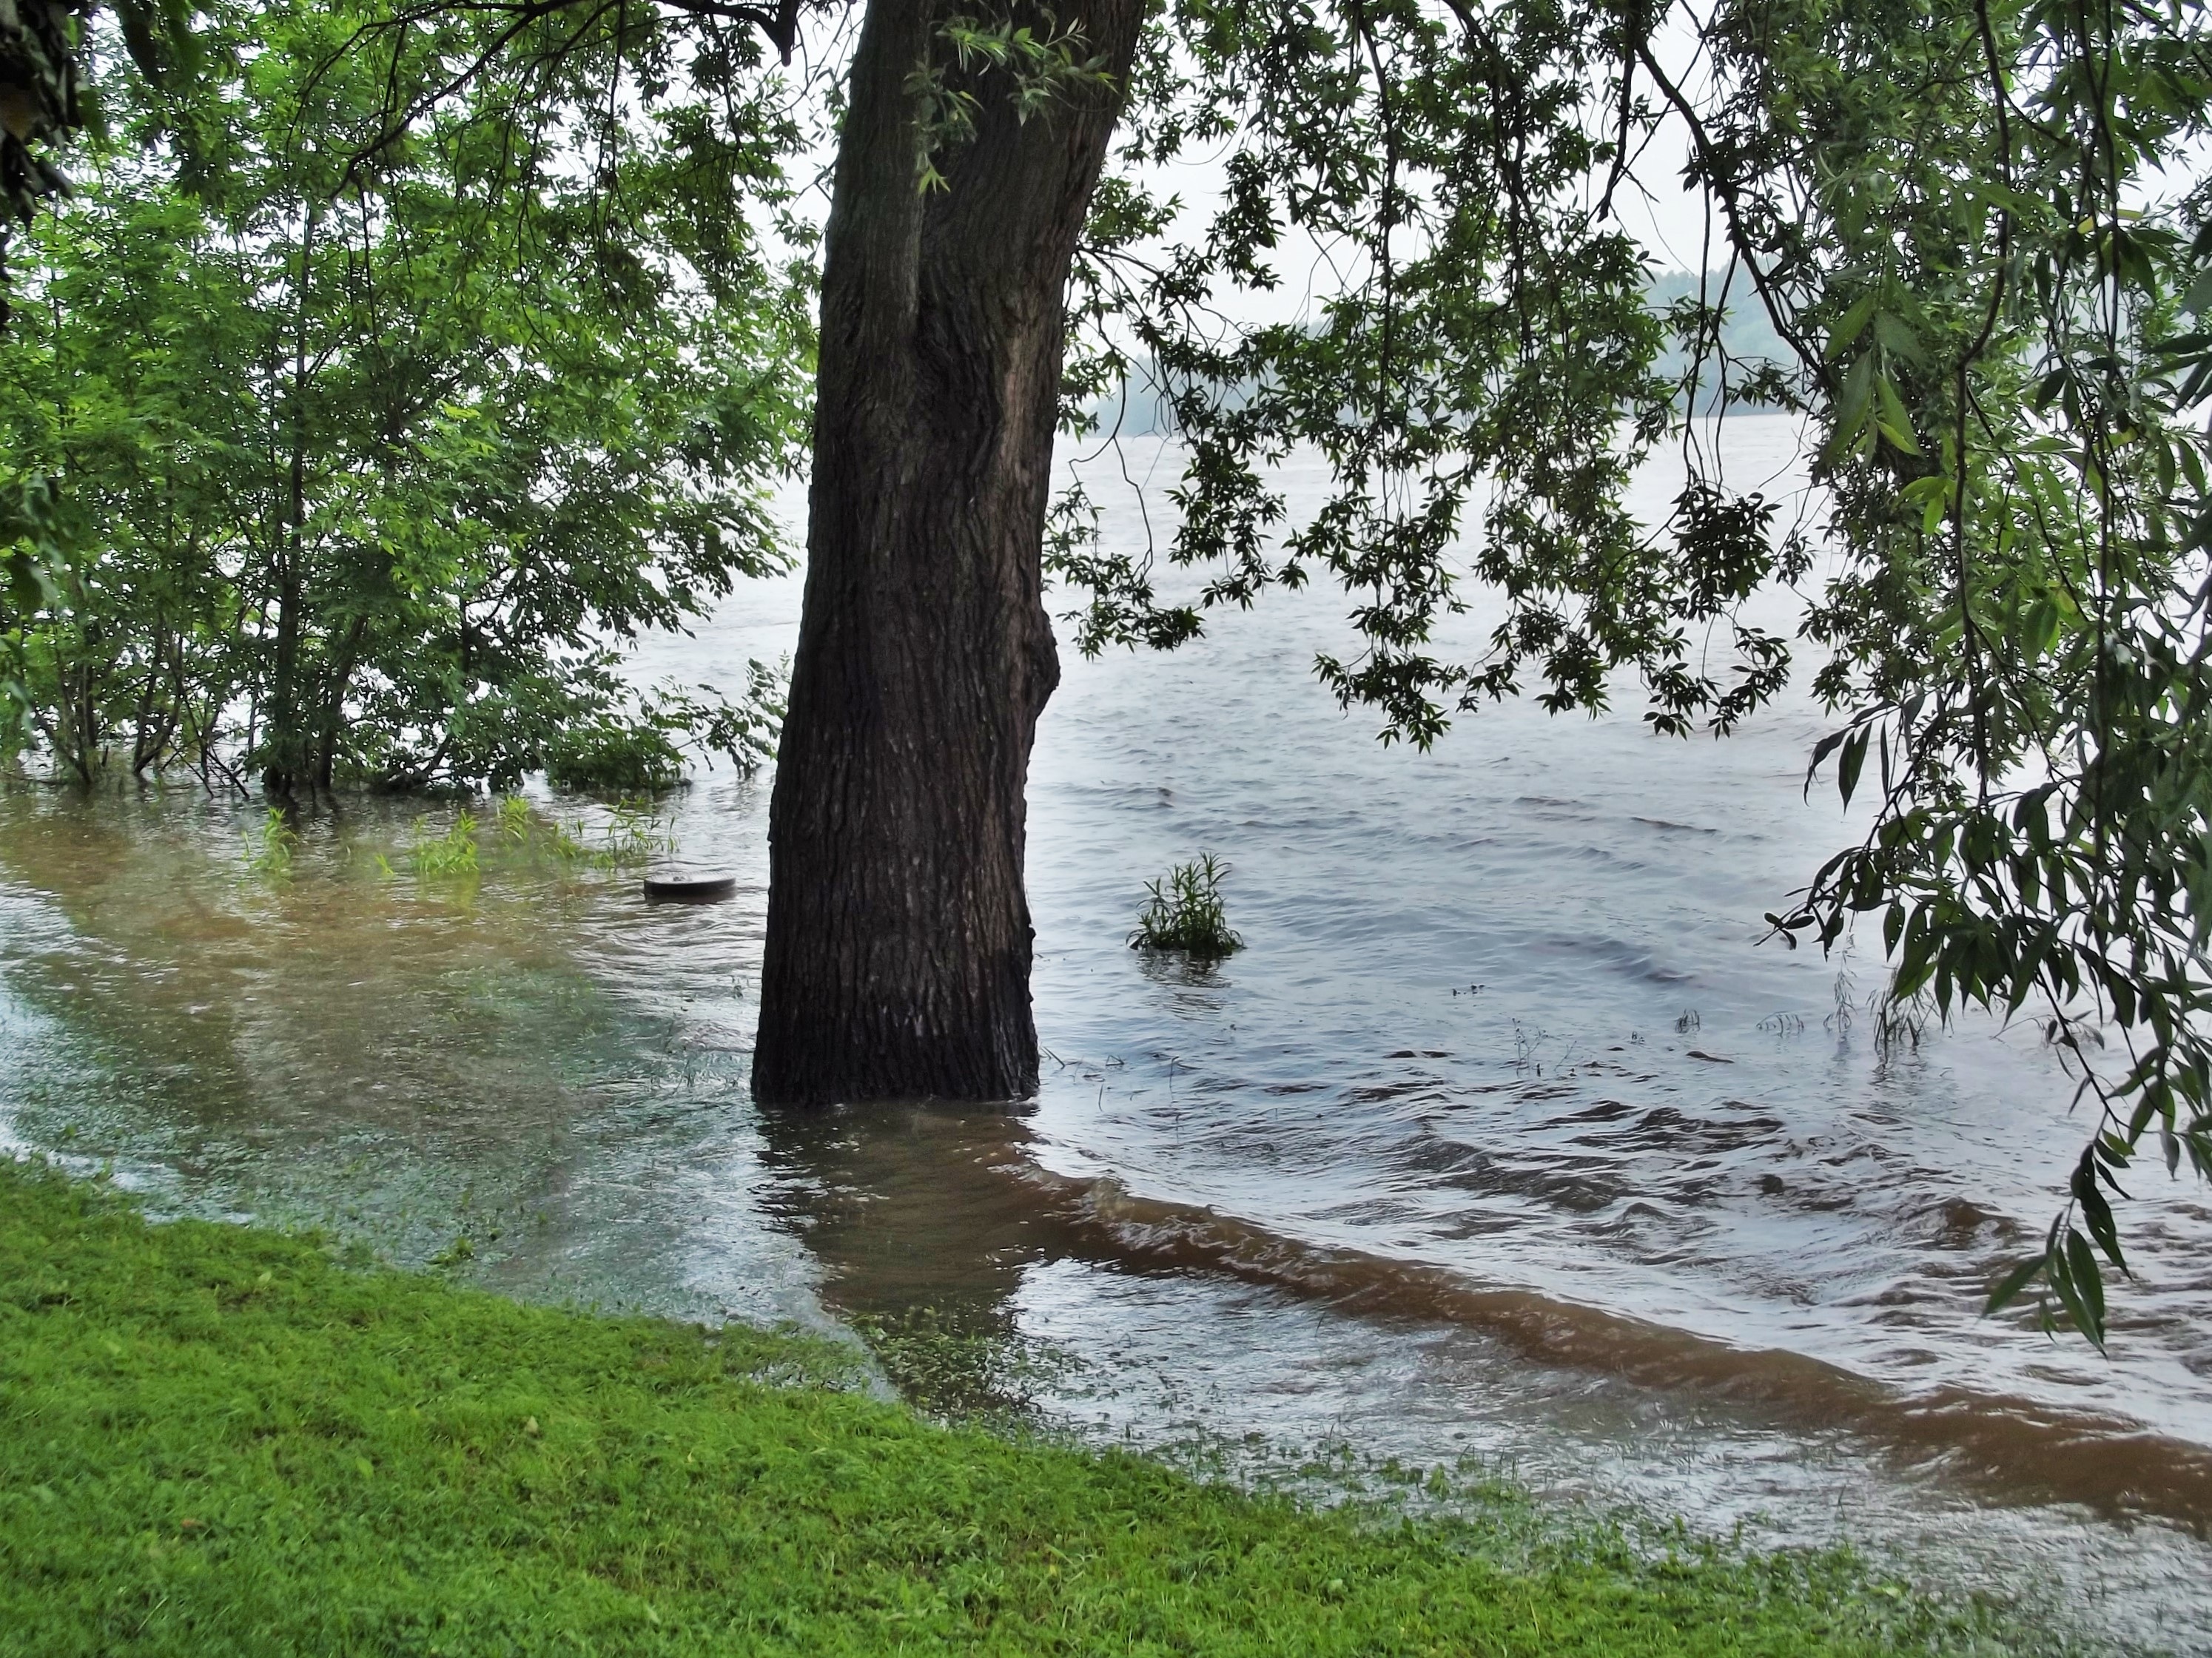
tree, water, creek, river, stream, rapid, wetland, disaster, habitat, natural environment, bayou